Vaishakha

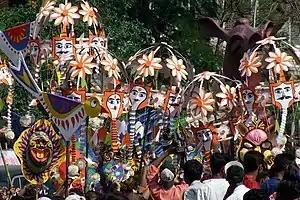
Pohela Boishakh celebration in Dhaka

The first day of Baishakh is celebrated as the Pôhela Boishak or Bangla New Year's Day. In Mithila Region it is celebrated as the Jur Sital or Mithila New Year's Day.